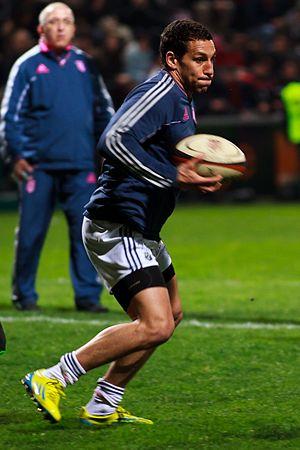
Julien Aris, échauffement du match Stade toulousain vs Stade français Paris du 24 mars 2012.
Le championnat de France de rugby à XV 2014-2015 ou Top 14 2014-2015 est la cent-seizième édition du championnat de France de rugby à XV. Elle oppose les quatorze meilleures équipes de rugby à XV françaises. Le championnat se déroule un an avant la Coupe du monde de rugby à XV 2015 qui aura lieu en Angleterre.
Julien Arias, né le 26 octobre 1983 à Marseille, est un joueur de rugby à XV français qui a évolué au poste d'ailier.